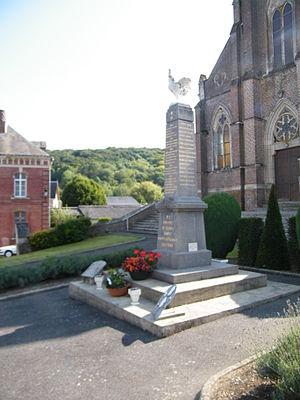
Monument surmonté du coq gaulois.
Le symbolisme du coq est lié au comportement habituel des coqs, à leur panache et à leur caractère. Il remonte à l'Antiquité. Le coq gaulois est un des symboles allégoriques et un des emblèmes de la France. Le coq gaulois combattant est également le symbole du Mouvement wallon, de la Communauté française de Belgique et de la Région wallonne.
Le coq est un des motifs assez fréquents parmi les ornements des monuments aux morts de France. Il peut être représenté :